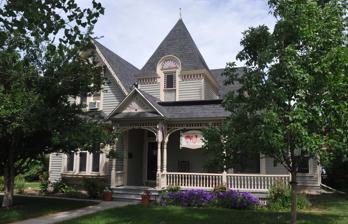
Building: Crook House (Cheyenne, Wyoming)
Country: United States of America
Year built: 1890
United States historic place Crook House U.S. National Register of Historic Places Show map of Wyoming Show map of the United States Location 314 E. 21st St., Cheyenne, Wyoming Coordinates 41°8′20″N 104°48′50″W / 41.13889°N 104.81389°W / 41.13889; -104.81389 Area less than one acre Built 1890 Architectural style Queen Anne NRHP reference No. 79002612 Added to NRHP July 10, 1979 The Crook House in Cheyenne, Wyoming , also known as Gibbons House , is a Queen Anne -style house that was built in 1890. It was listed on the National Register of Historic Places in 1979. It is associated with Dr. William W. Crook, who was one of the first doctors in Cheyenne, arriving in 1875 after practicing in Kansas. The house was for a while the state Governor's Mansion. Its National Register nomination asserted it is one of few remaining examples of Queen Anne architecture in Wyoming.  In this example, the "foremost architectural components are visible at the front elevations and include a projecting, gabled bay, a pedimented , hip-roofed veranda, and a substantial square tower with a pyramidal roof and ornate finial . These main parts are massed in an asymmetrical, but balanced, composition." The listing included three other contributing buildings : a carriage house (1885) with chutes in place from a grain bin in its second story, a coal storage house, and a former chicken house that is now a covered patio. References